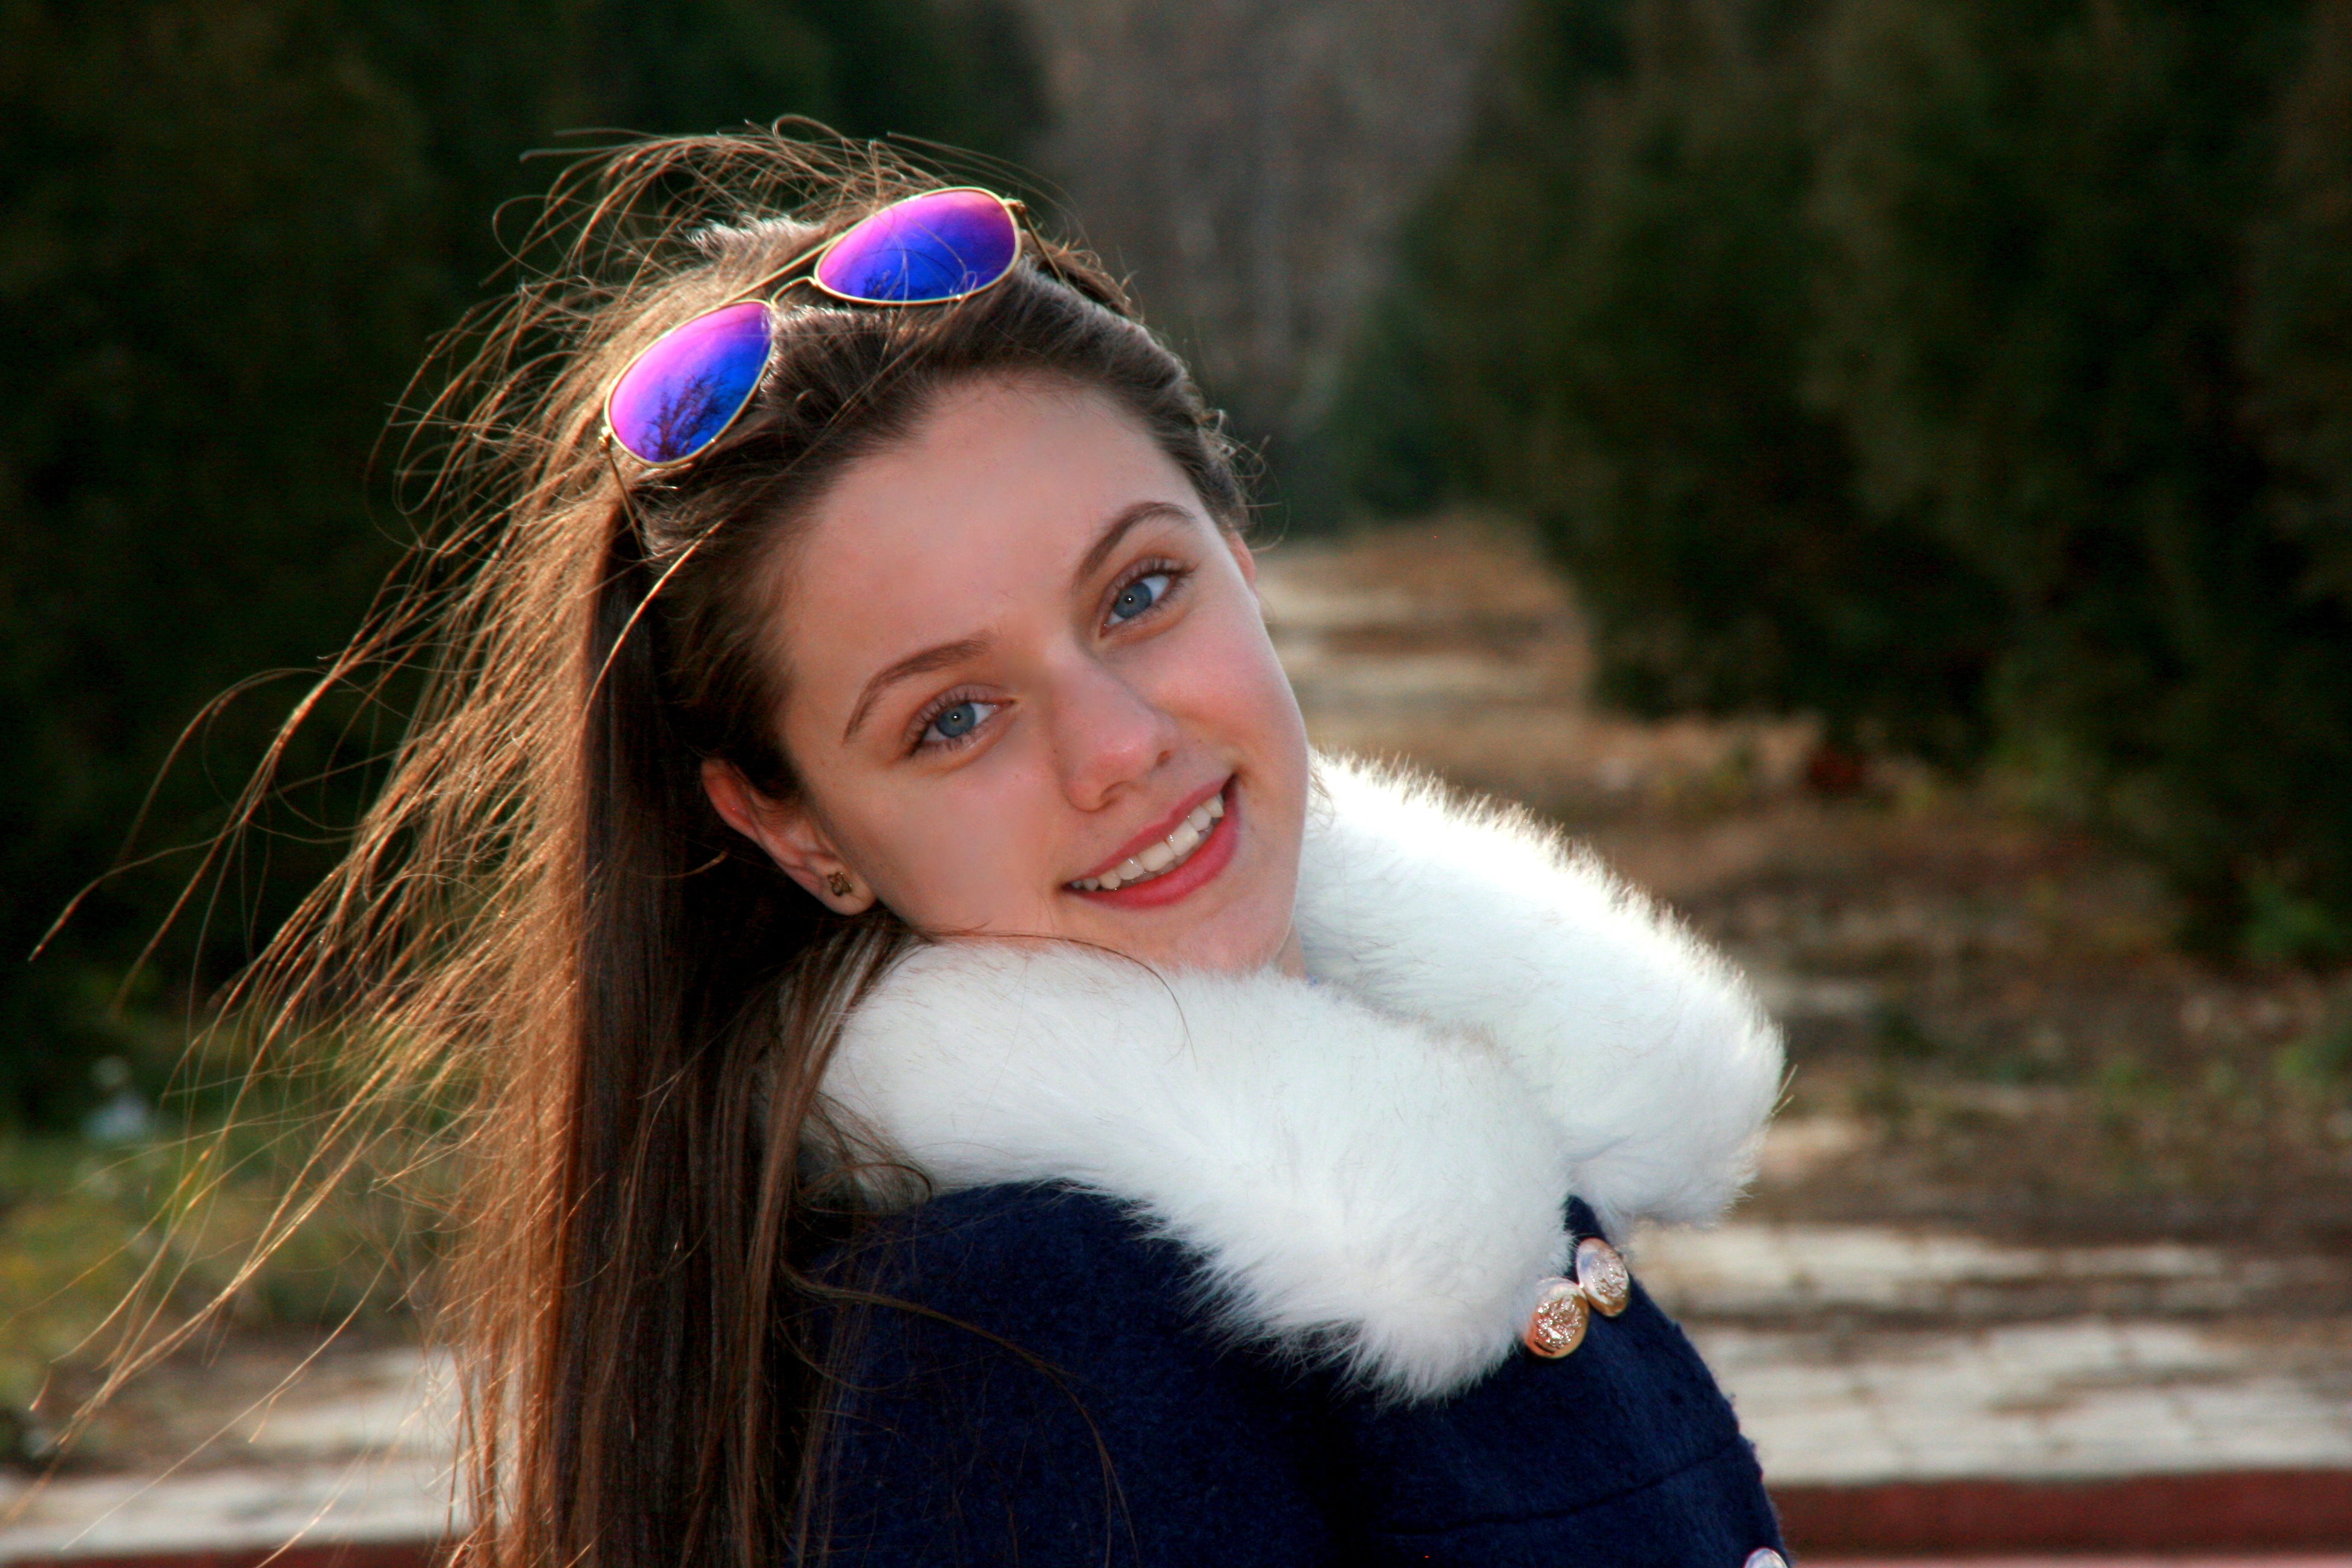
girl, fur, portrait, model, child, clothing, smile, sunglasses, skin, beauty, photo shoot, portrait photography